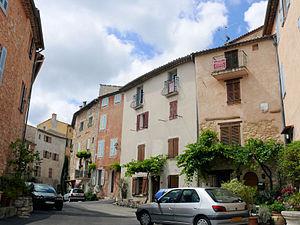
Châteauneuf-Grasse - Place de la Vieille-Mairie